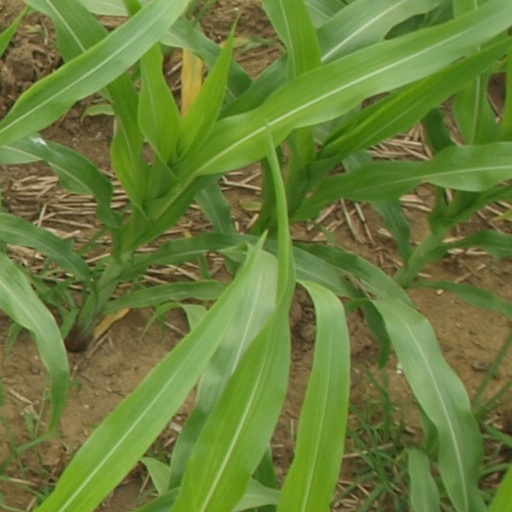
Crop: maize; corn